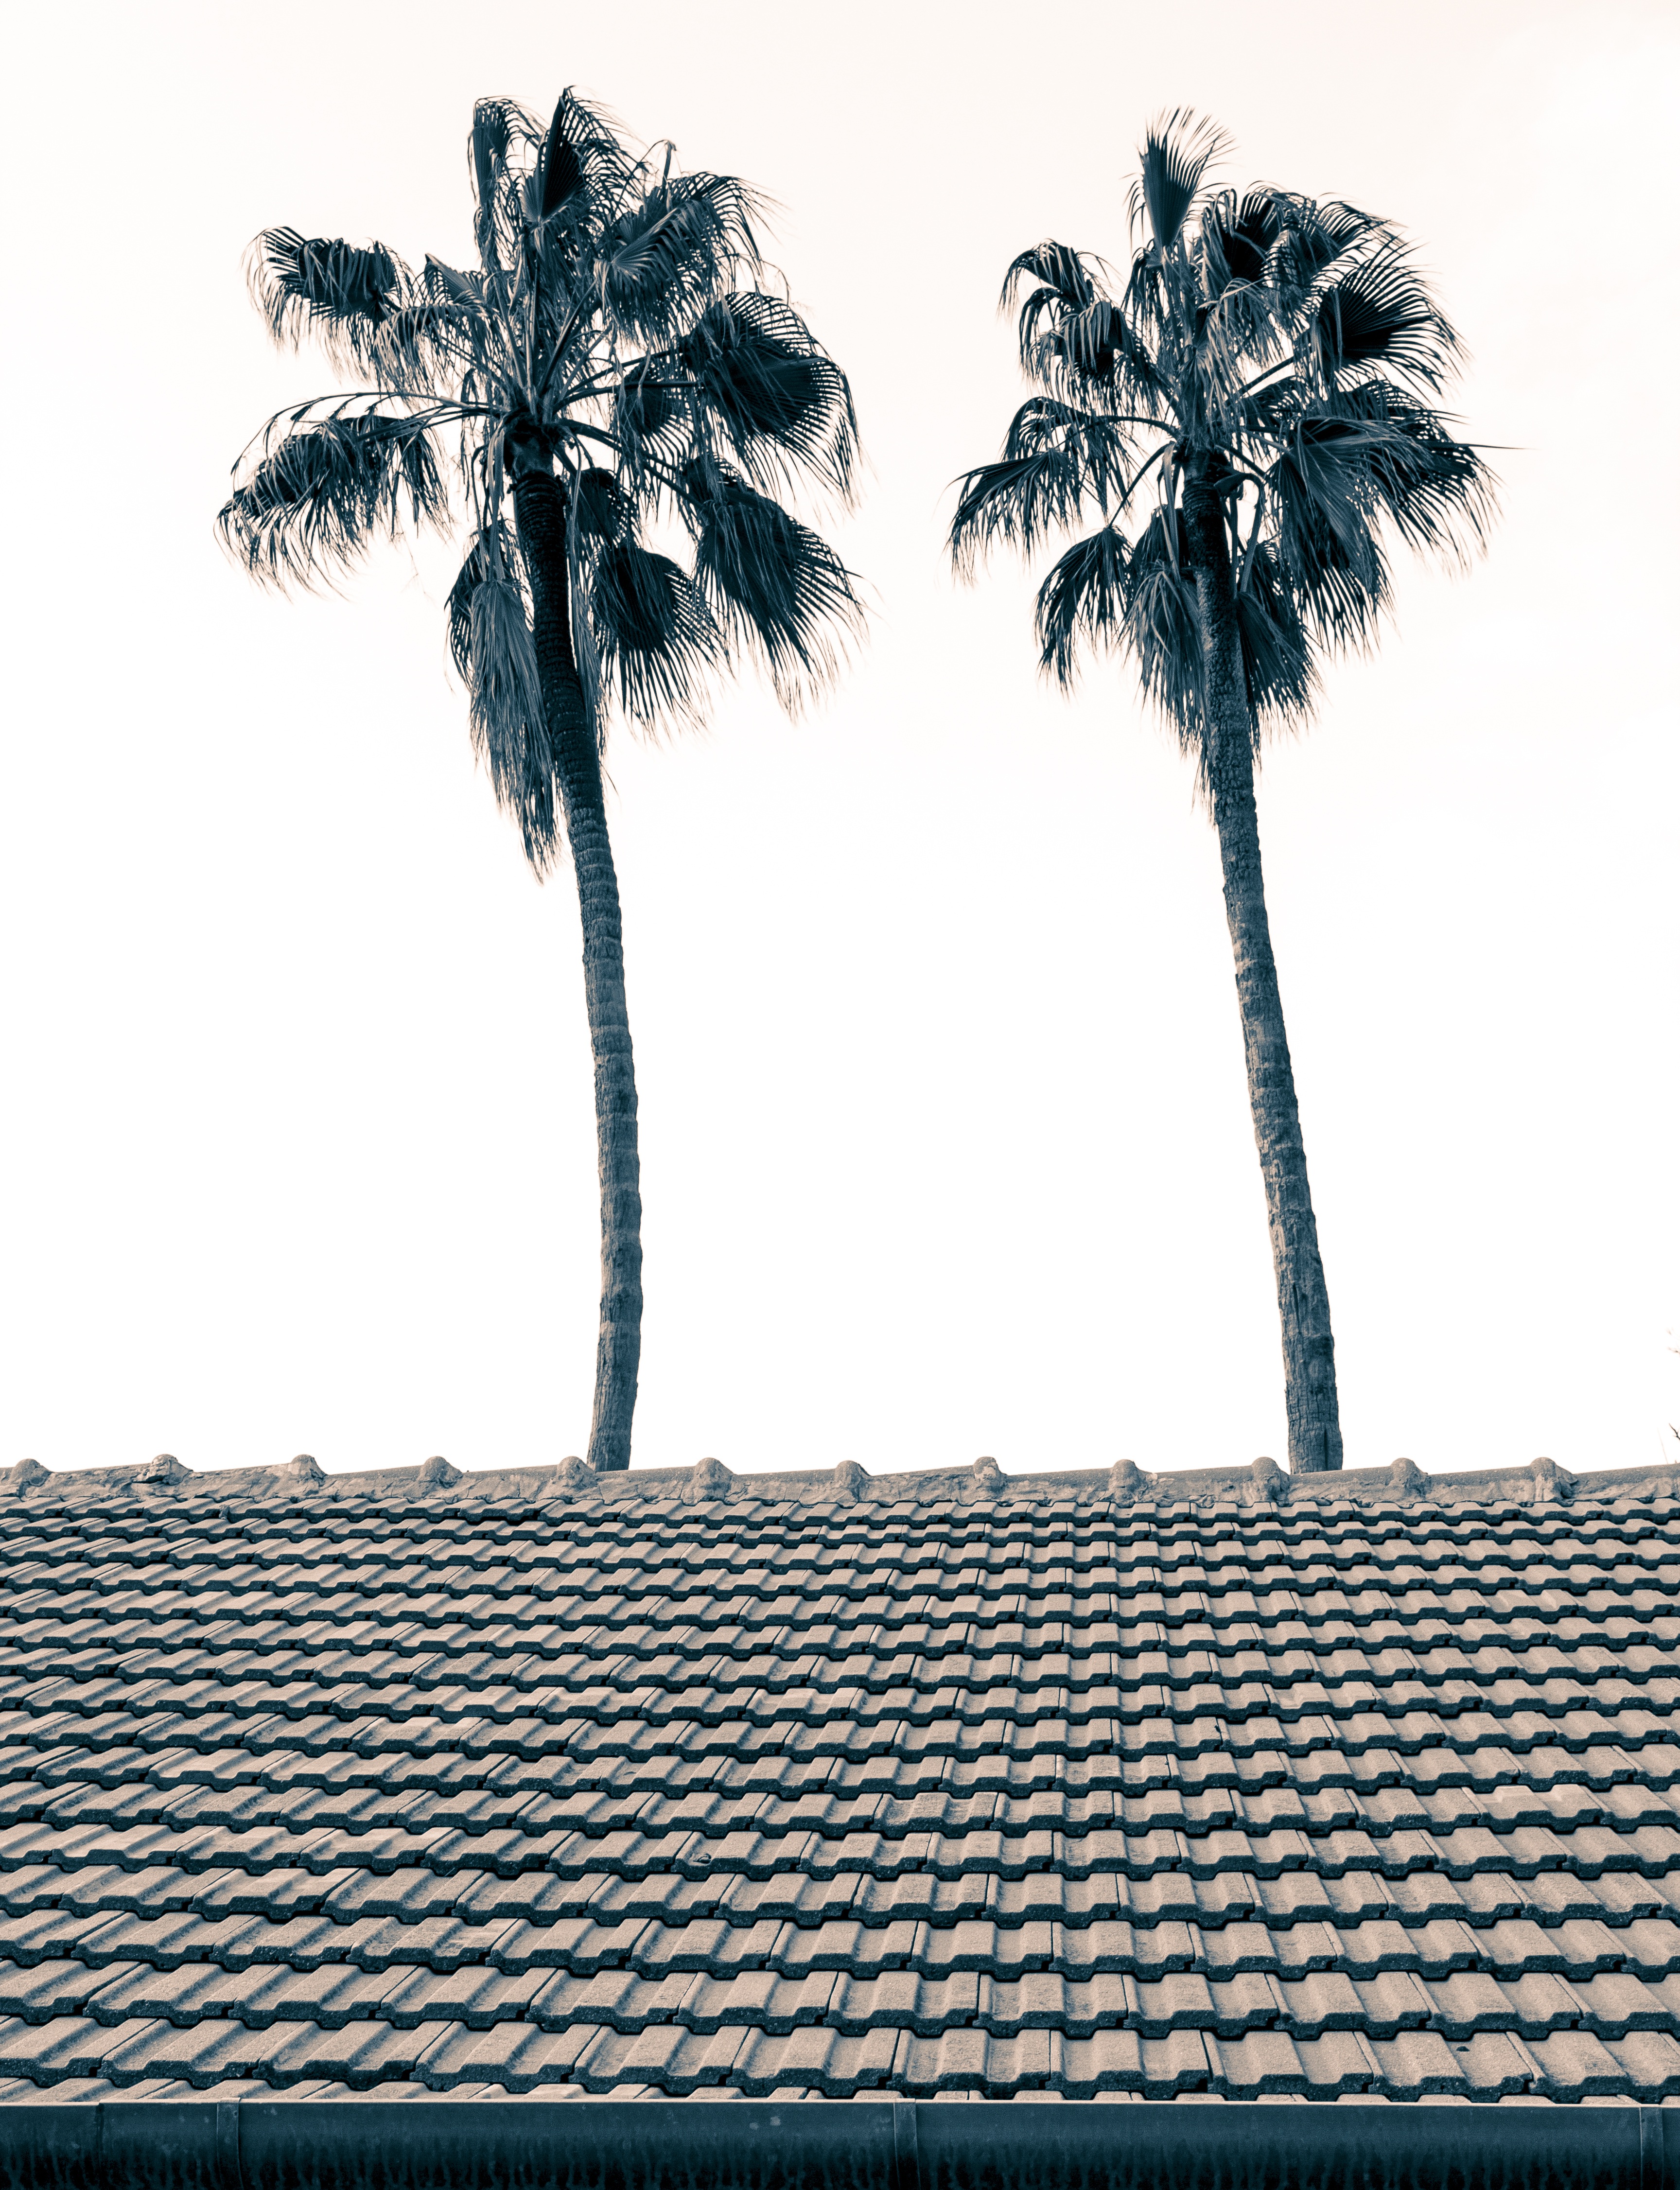
tree, nature, branch, wing, black and white, plant, white, palm tree, texture, leaf, roof, environment, pattern, clean, couple, together, material, art, double, minimalism, conceptual, composition, repeat, arecales